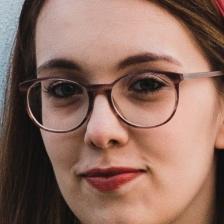
Label: faces